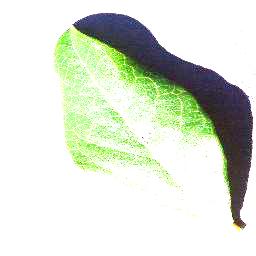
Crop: blueberry
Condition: healthy